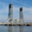
Label: bridge